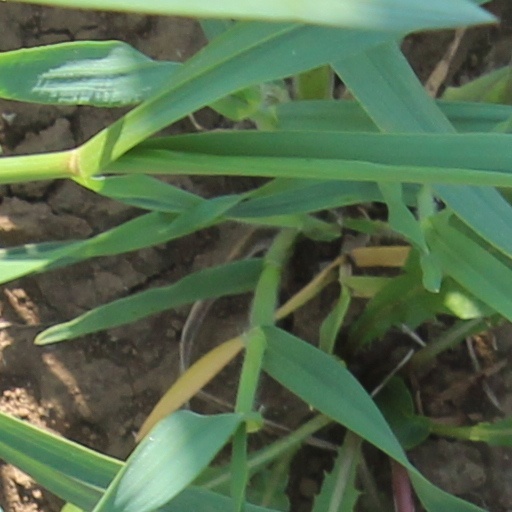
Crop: wheat